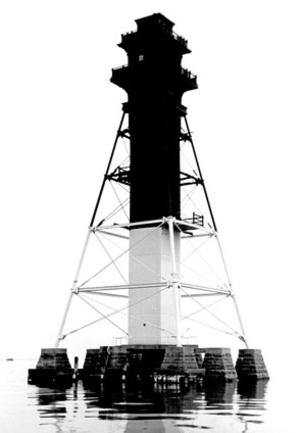
Le phare de Craighill Channel Lower Range Rear est un feu d'alignement arrière du chenal Craighill inférieur menant au port de Baltimore en baie de Chesapeake dans le Comté de Baltimore, Maryland. Il fonctionne conjointement avec le Craighill Channel Lower Range Front. C'est le plus haut phare du Maryland.
Le Craighill Channel Lower Range Front est un feu d'alignement avant du chenal Craighill inférieur menant au port de Baltimore en baie de Chesapeake dans le Comté de Baltimore, Maryland. Il fonctionne conjointement avec le Craighill Channel Lower Range Rear. C'est le premier phare à caisson construit en baie de Chesapeake.